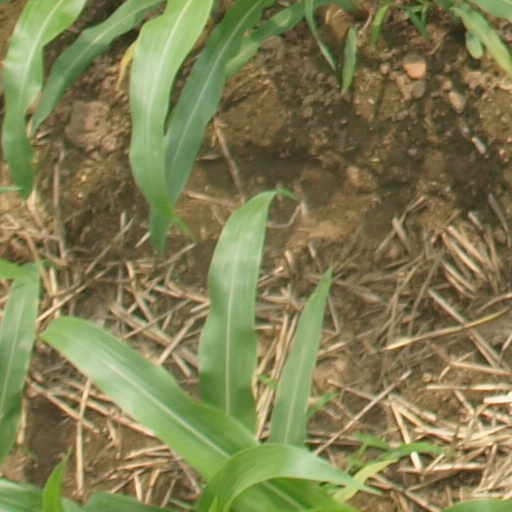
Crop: maize; corn